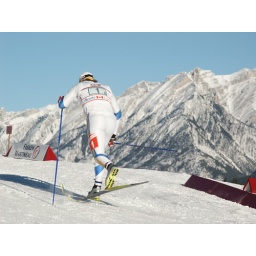
nordic skiing film shoot by xczone.tv. covering world cup cross country ski races in canmore, alberta, canada